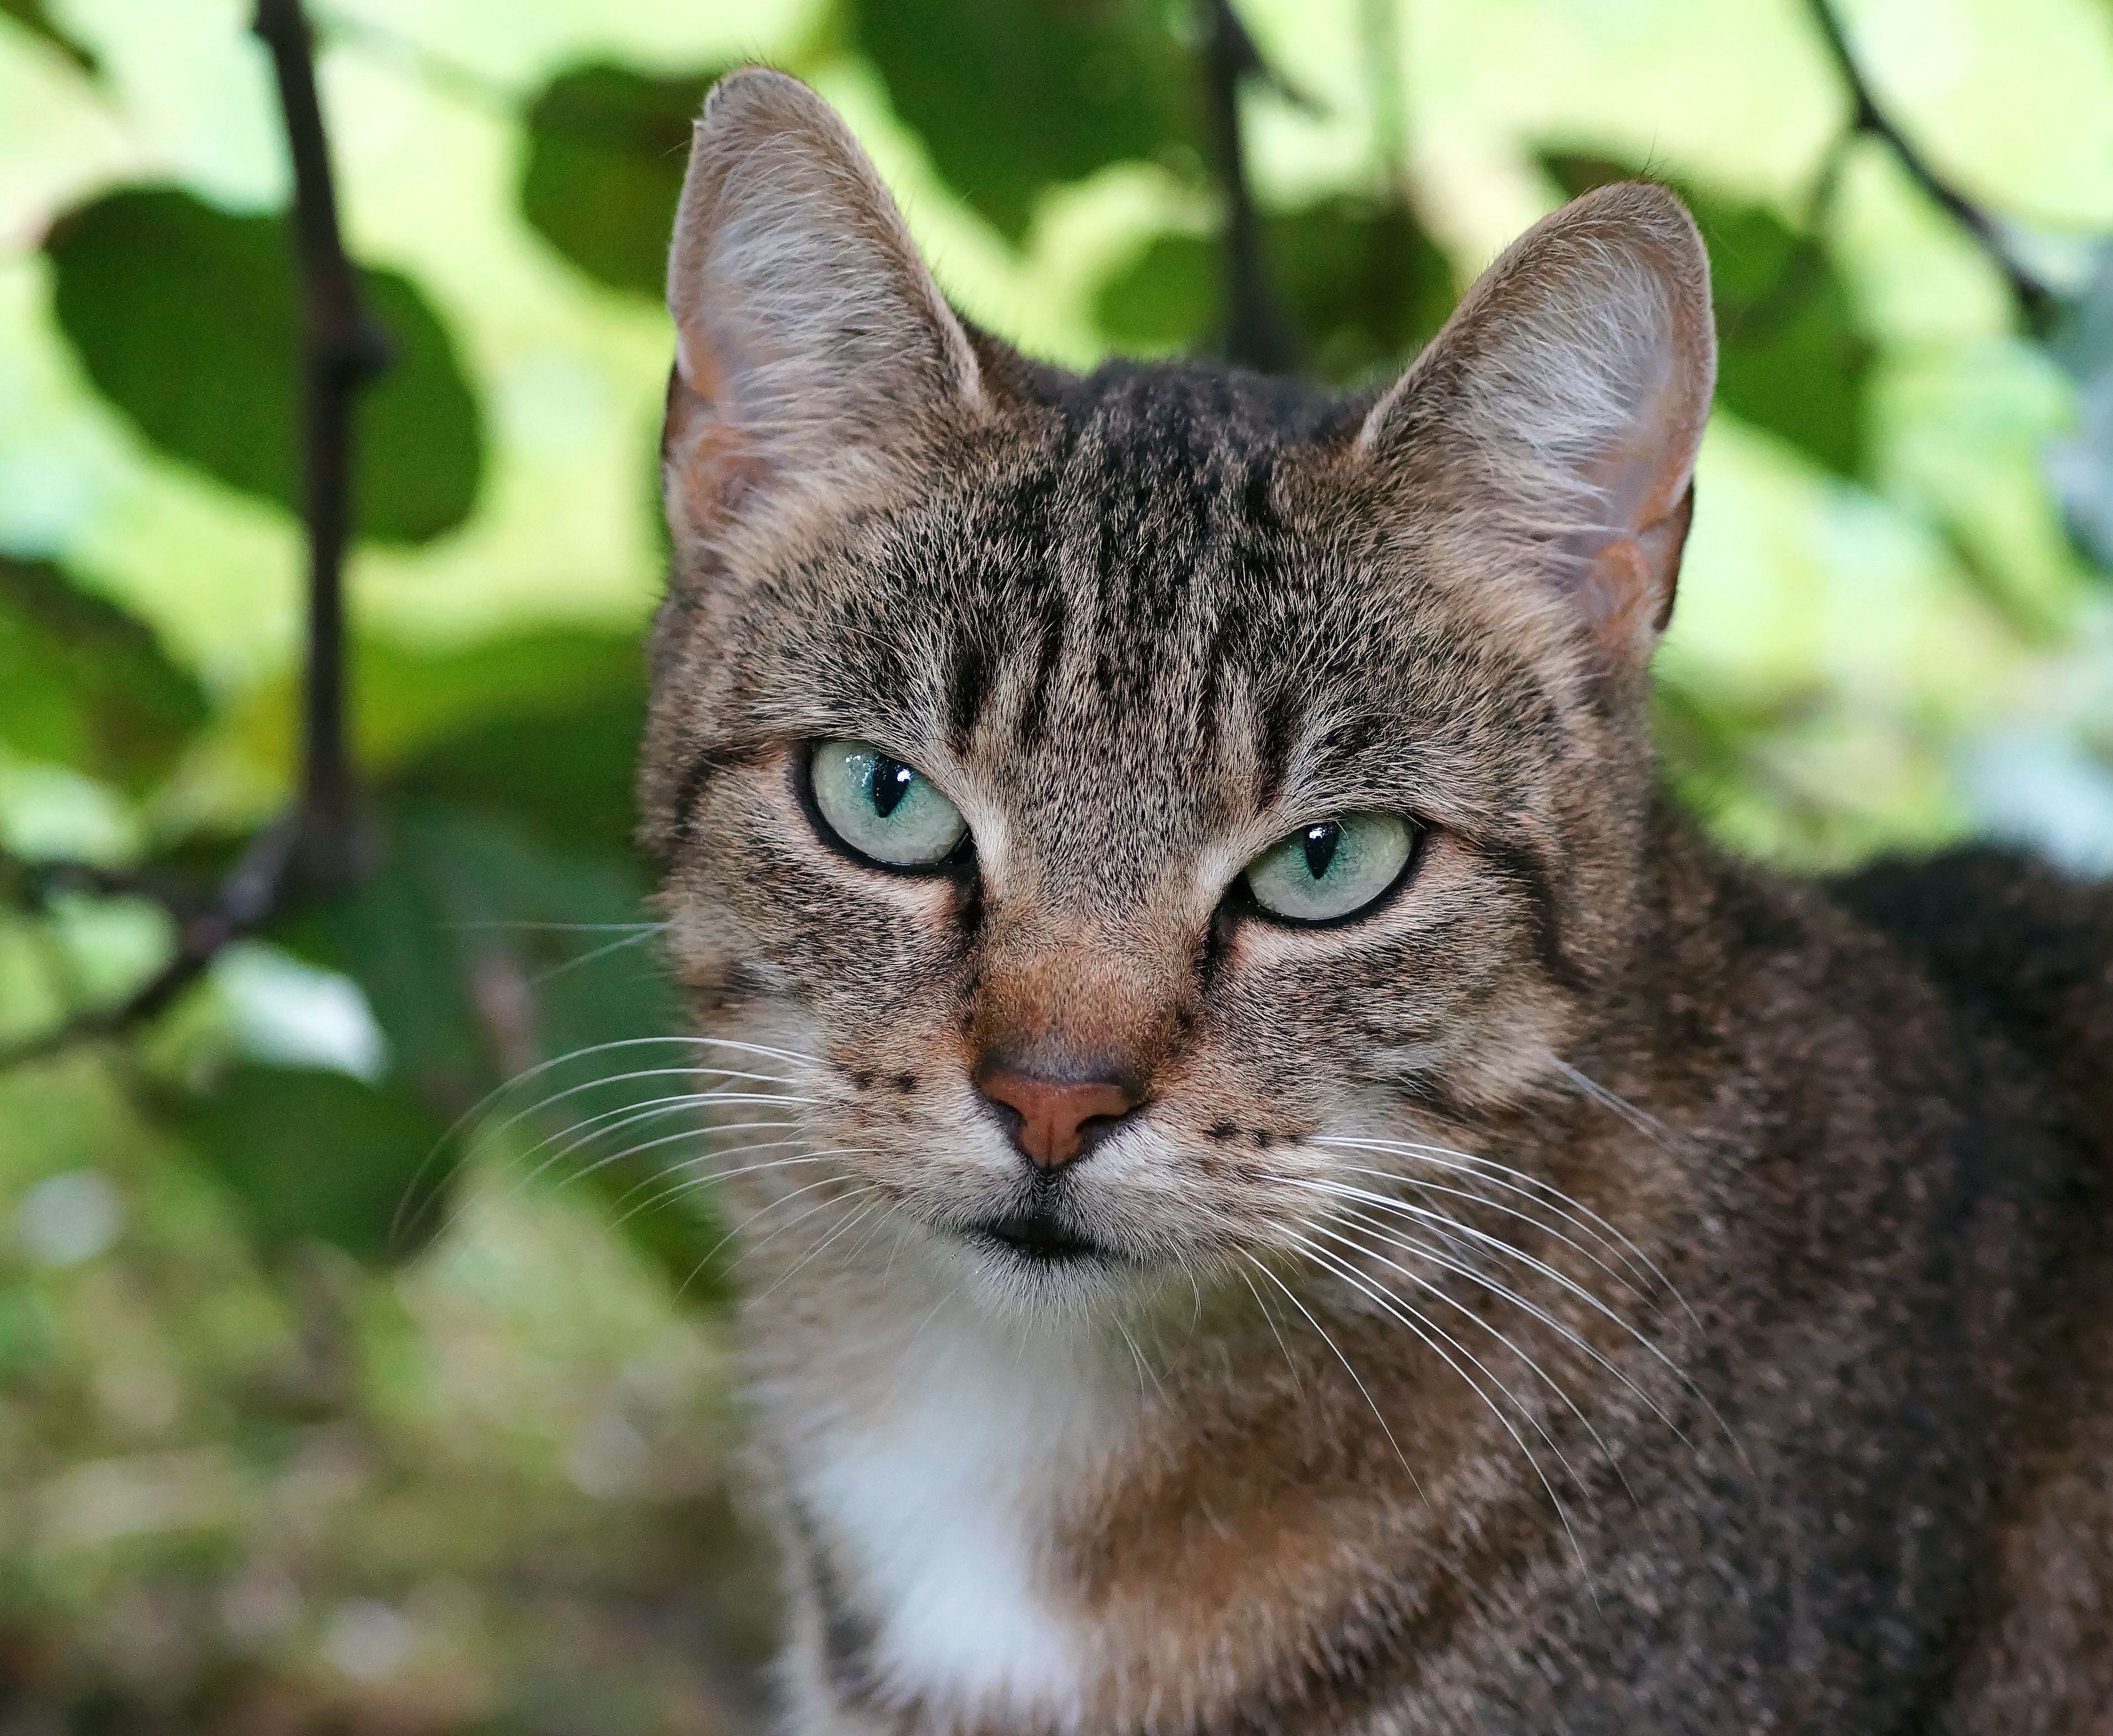
female, wildlife, pet, fur, portrait, cat, mammal, close, fauna, close up, eyes, whiskers, head, vertebrate, beauty, cheeky, attention, noble, puma, tabby cat, european shorthair, wild cat, small to medium sized cats, cat like mammal, domestic short haired cat, pixie bob, rusty spotted cat